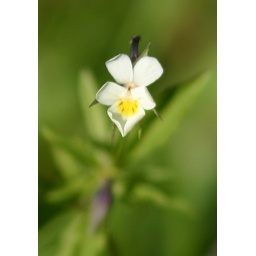
Winziges Bluemchen am Feldrand / Tiny wayside flower by a farmers field